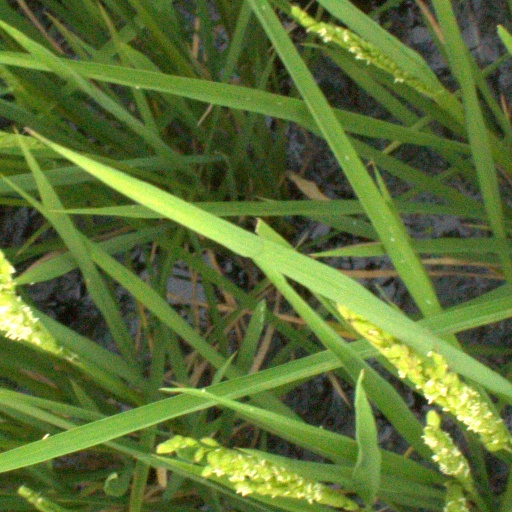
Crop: rice